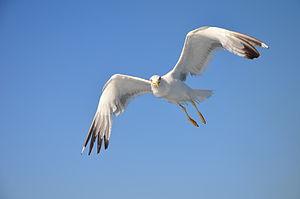
Goéland leucophée (Larus michahellis) dans le Golfe d'Olbia (Sardaigne).